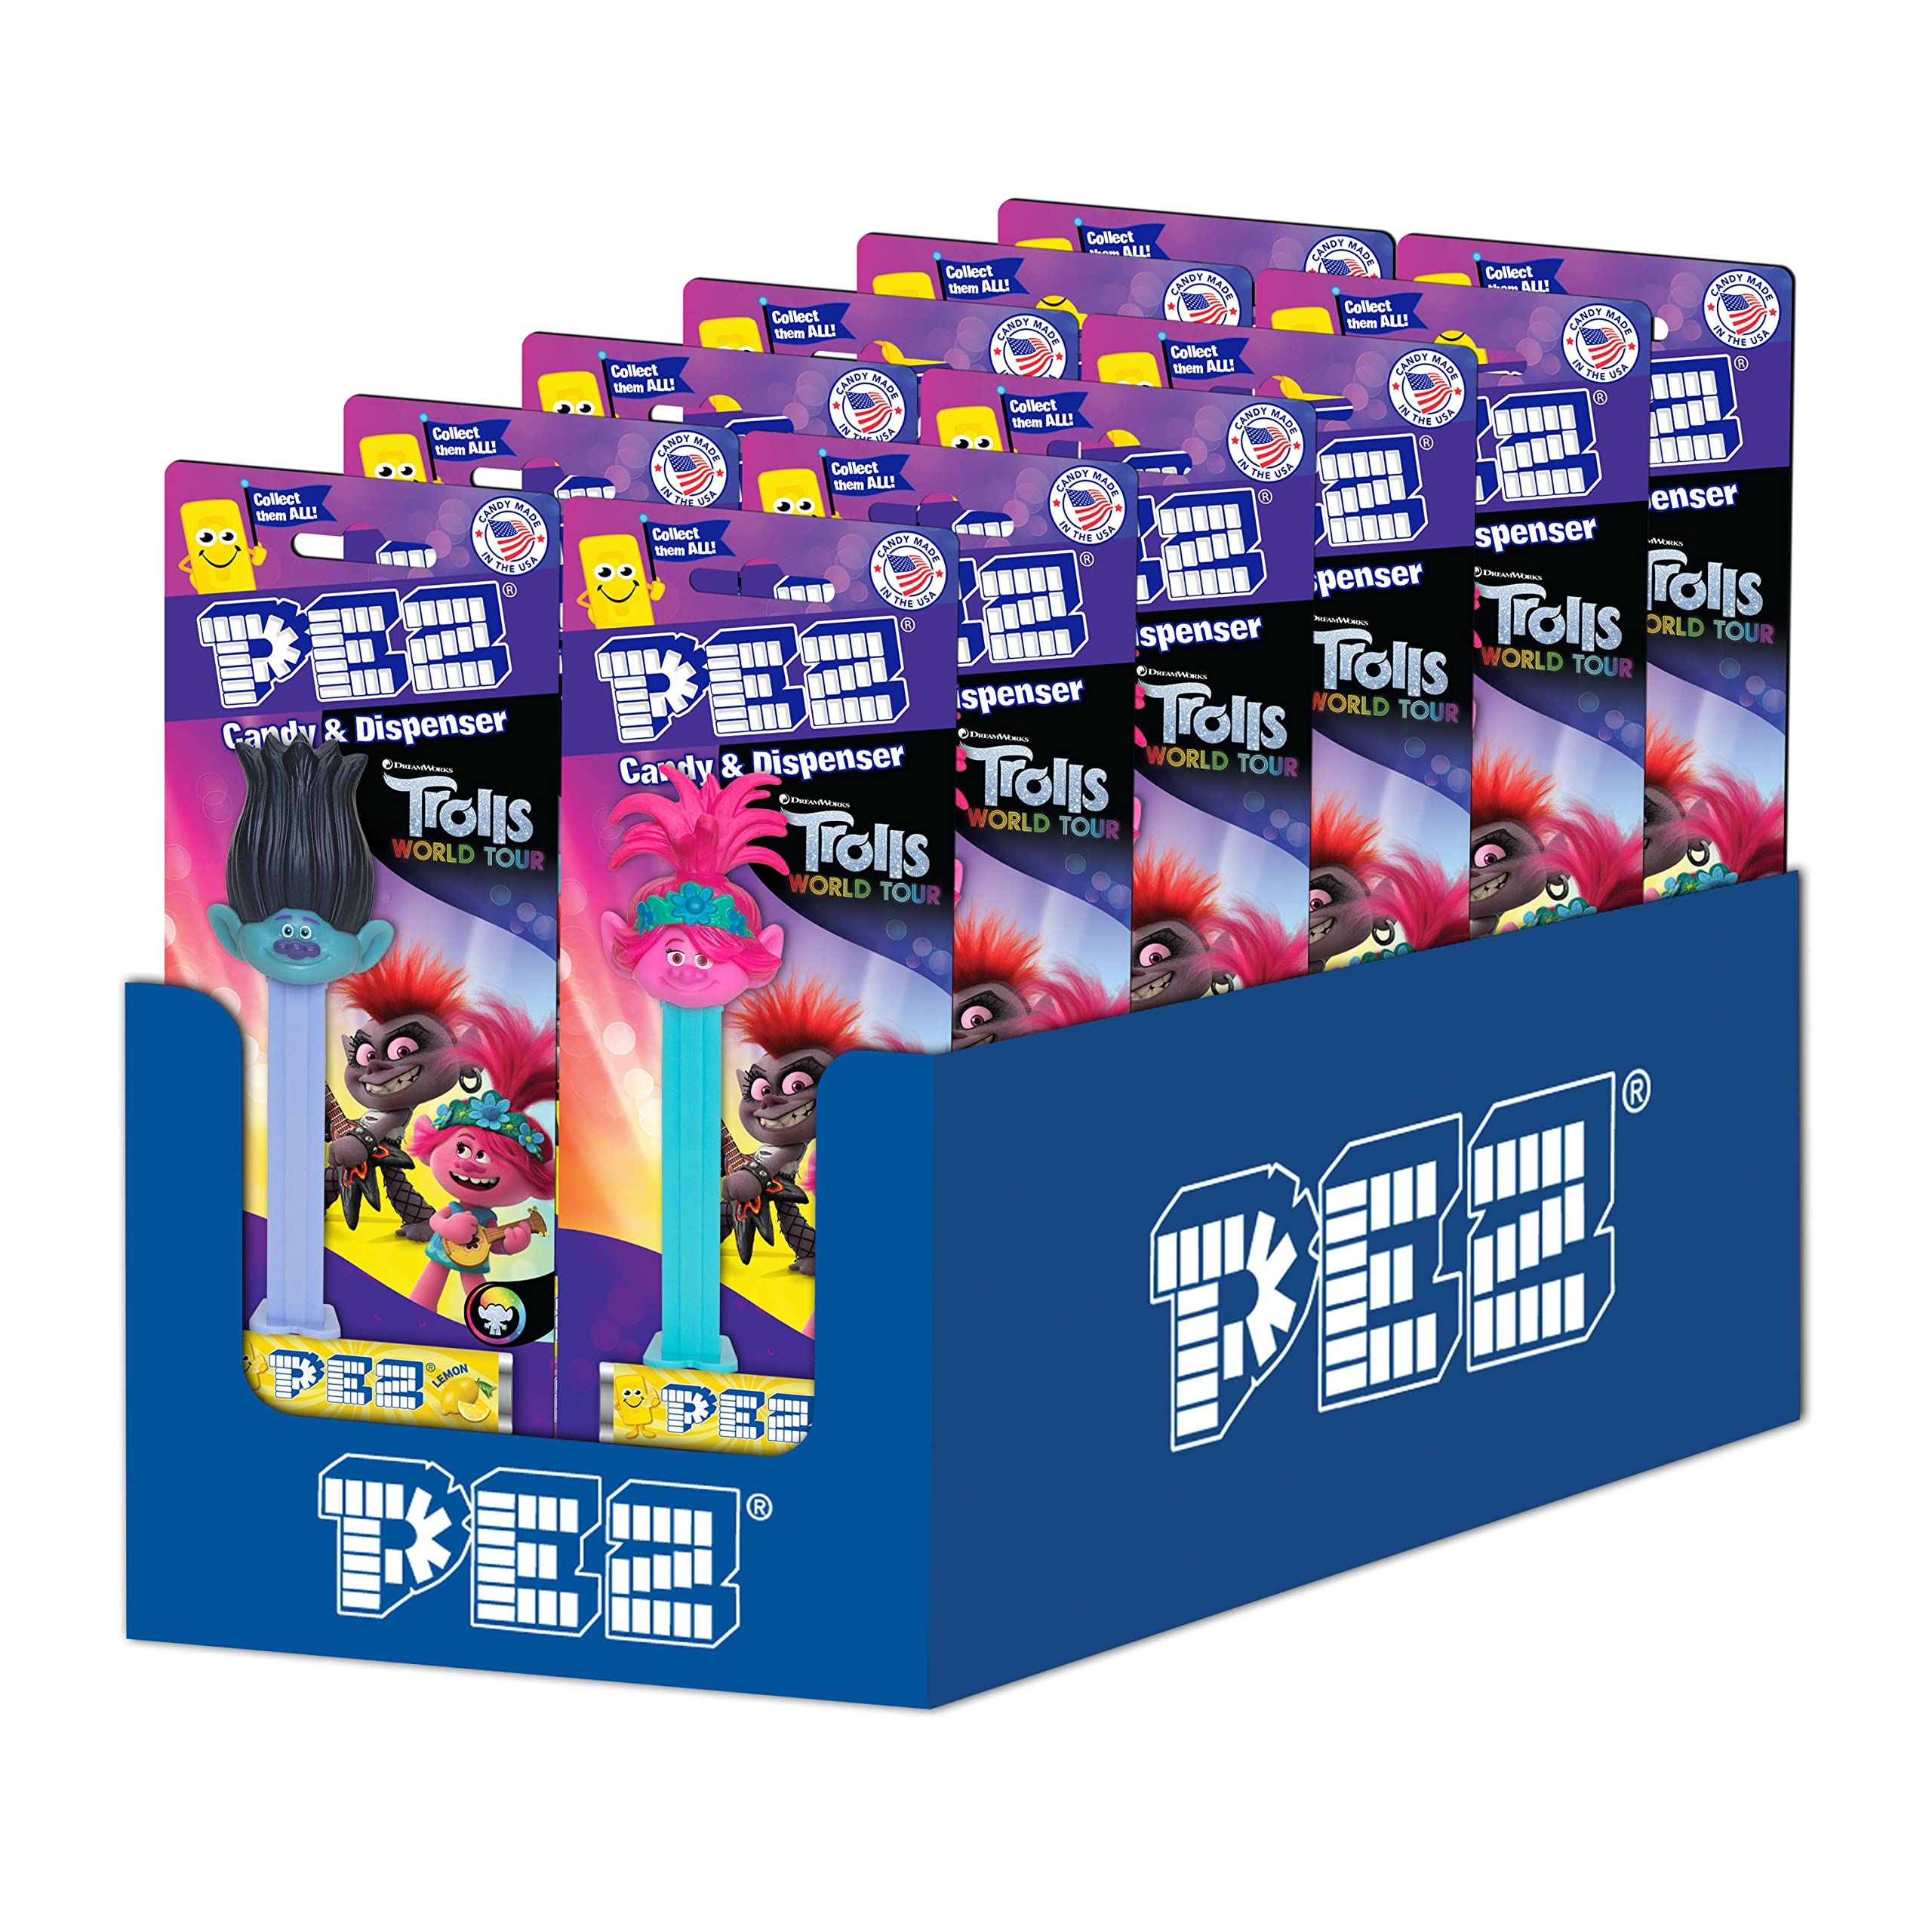
Item Name: PEZ Trolls Assorted Dispensers, 0.87 Ounce (Pack of 12)
Bullet Point 1: Assorted Candy Dispensers
Bullet Point 2: Each dispenser is individually wrapped and comes with 3 PEZ candy refill packs
Bullet Point 3: Perfect for Trolls themed party!
Bullet Point 4: Great for party favors, grab bags, or any PEZ lover!
Value: 10.44
Unit: oz

Price: 13.74